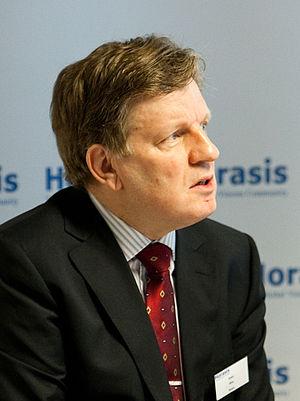
Les élections législatives finlandaises de 1999 se sont tenues le 21 mars 1999, afin d'élire les deux cents députés de la trente-quatrième législature du Parlement finlandais.
L'élection présidentielle finlandaise de 2000 s'est tenue les 16 janvier et 6 février 2000 et a vu l'élection de Tarja Halonen, première femme présidente de la Finlande, pour un premier mandat de six ans.
Esko Tapani Aho, né à Veteli le 20 mai 1954, est un homme d'État finlandais et ancien Premier ministre de la Finlande.